Cervical lymph nodes

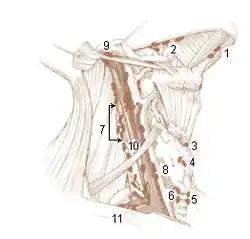

Cervical lymph nodes are lymph nodes found in the neck. Of the 800 lymph nodes in the human body, 300 are in the neck. Cervical lymph nodes are subject to a number of different pathological conditions including tumours, infection and inflammation.